System archetype

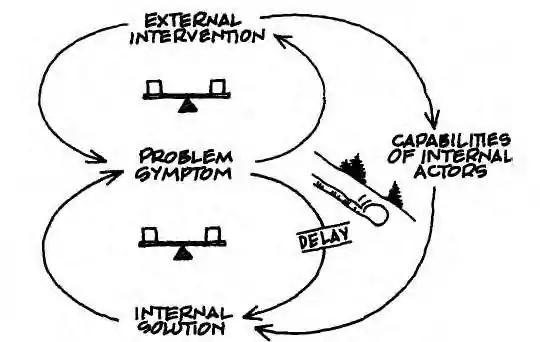
Shifting the burden to the intervenor

A special case of the “Shifting the Burden” systems archetype that occurs when an intervenor is brought in to help solve an ongoing problem. Over time, as the intervenor successfully handles the problem, the people within the system become less capable of solving the problem themselves. They become even more dependent on the intervenor. Examples: ongoing use of outside consultants.